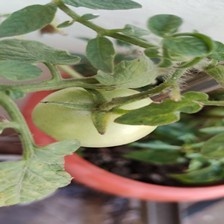
Label: tomato